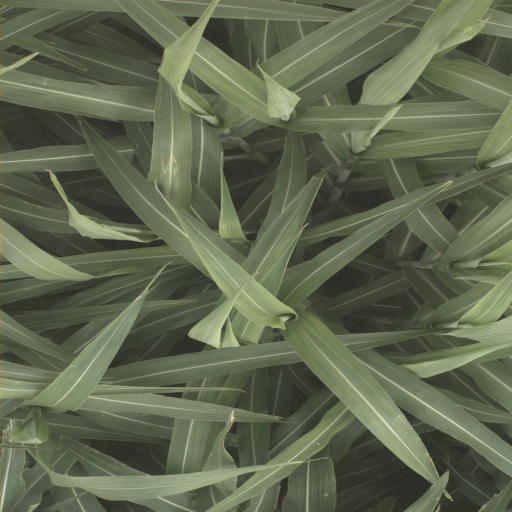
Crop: sorghum